Benjamin Harvey Hill

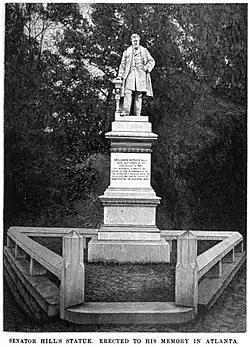
Statue of Benjamin Harvey Hill, now located inside the Georgia State Capitol

As a politician, Hill was affiliated with a number of parties, reflecting the volatile politics before and after the American Civil War. He was elected to the state legislature of Georgia in 1851 as a member of the Whig Party. He supported Millard Fillmore running on the Know-Nothing ticket in 1856, and was an elector for that party in the Electoral College. In 1857, he ran for governor of Georgia unsuccessfully against the Democratic nominee Joseph E. Brown. In 1859, he was elected to the state senate as a Unionist. In 1860, he was again an elector, this time for John Bell and the Unionist party.